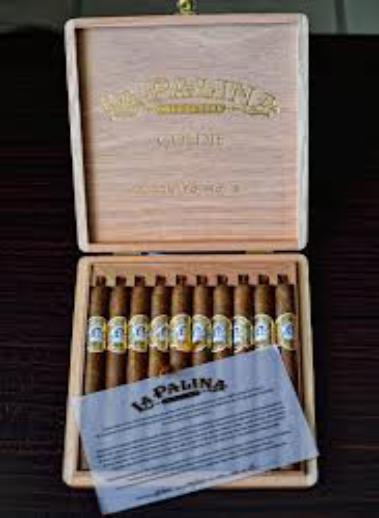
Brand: La Palina
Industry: Necessities